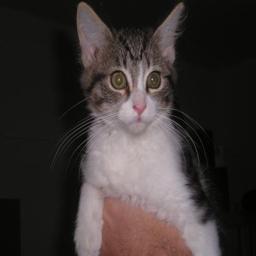
Animal: cats